Nihoroa

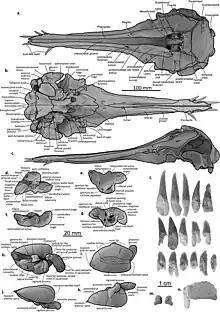
All holotype material

The generic name, "Nihoroa", is derived from the Maori words 'niho' and 'roa'. 'Niho' translates to tooth or tusk, and 'roa' translates to long. The specific name, "reimaea", is derived from the Maori words 'rei' and maea'. 'Rei' translates to ivory, and 'Maea' refers to emerging in reference to incompletely emerged tusk-like first incisors.